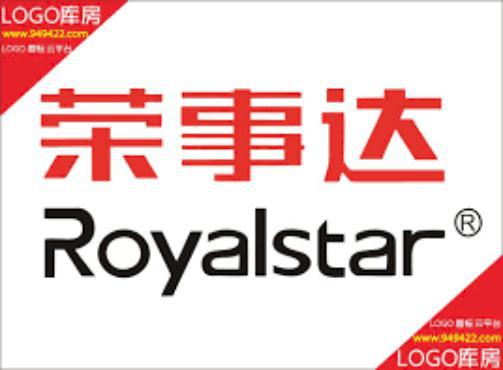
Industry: Necessities